The Conduct of Life

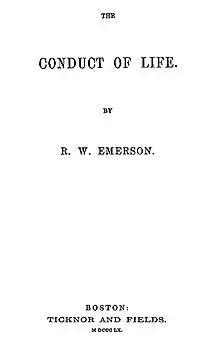
Title page of "The Conduct of Life"

Three years after publishing his "English Traits", Boston's Ticknor & Fields announced on 27 December 1859, an "early appearance" of a new book by Emerson titled "The Conduct of Life." Confirmed as "completed" on 10 November 1860, Emerson’s seventh major work came out on 12 December of the same year—simultaneously in the US and in Great Britain (published there by Smith, Elder & Co.). It was advertised as "matured philosophy of the transatlantic sage" and sold as a collector’s item "uniform in size and style with Mr. Emerson’s previous works." Quickly running through several editions in the U.S. (Ticknor & Fields announced a third edition only a week later) it was soon picked up by a third publisher (Cleveland’s Ingham & Bragg). In Great Britain, it was reported as "selling rapidly." Subsequently, several passages from the book appeared in popular U.S. newspapers, most of them quoting either from 'Wealth' or 'Behavior' (especially the 'Monk Basle'-passage and Emerson’s treatment of the human eye).